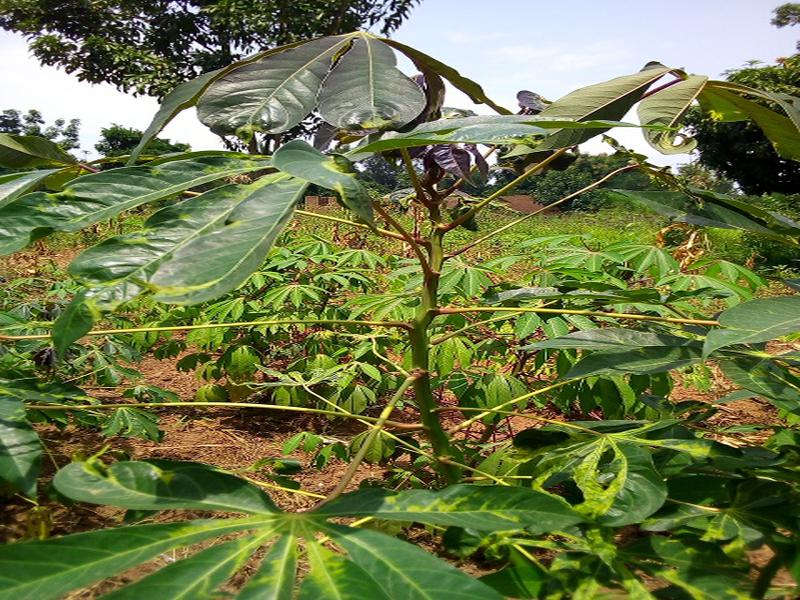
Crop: cassava
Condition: mosaic_disease